John Porter (settler)

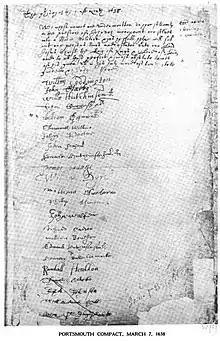
Portsmouth Compact with Porter's signature seventh on the list

Scores of the followers of Wheelwright and Hutchinson were ordered out of the Massachusetts colony, but before leaving, a group of them, including Porter, signed what is sometimes called the Portsmouth Compact, establishing a non-sectarian civil government upon the universal consent of the inhabitants, with a Christian focus. Planning initially to settle in New Netherland, the group was persuaded by Roger Williams to purchase some land of the Indians on the Narragansett Bay. This they did, settling on the north east end of Aquidneck Island, and establishing a settlement they called Pocasset, but in 1639 changing the name to Portsmouth. William Coddington was elected the first chief magistrate of the settlement, not being called Governor, but instead using the Biblical title of Judge.